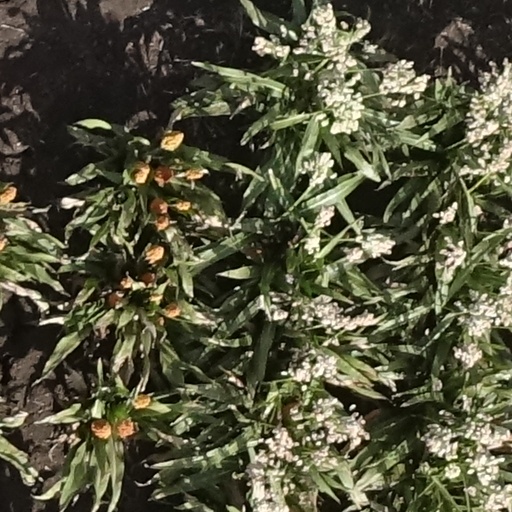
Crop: sorghum